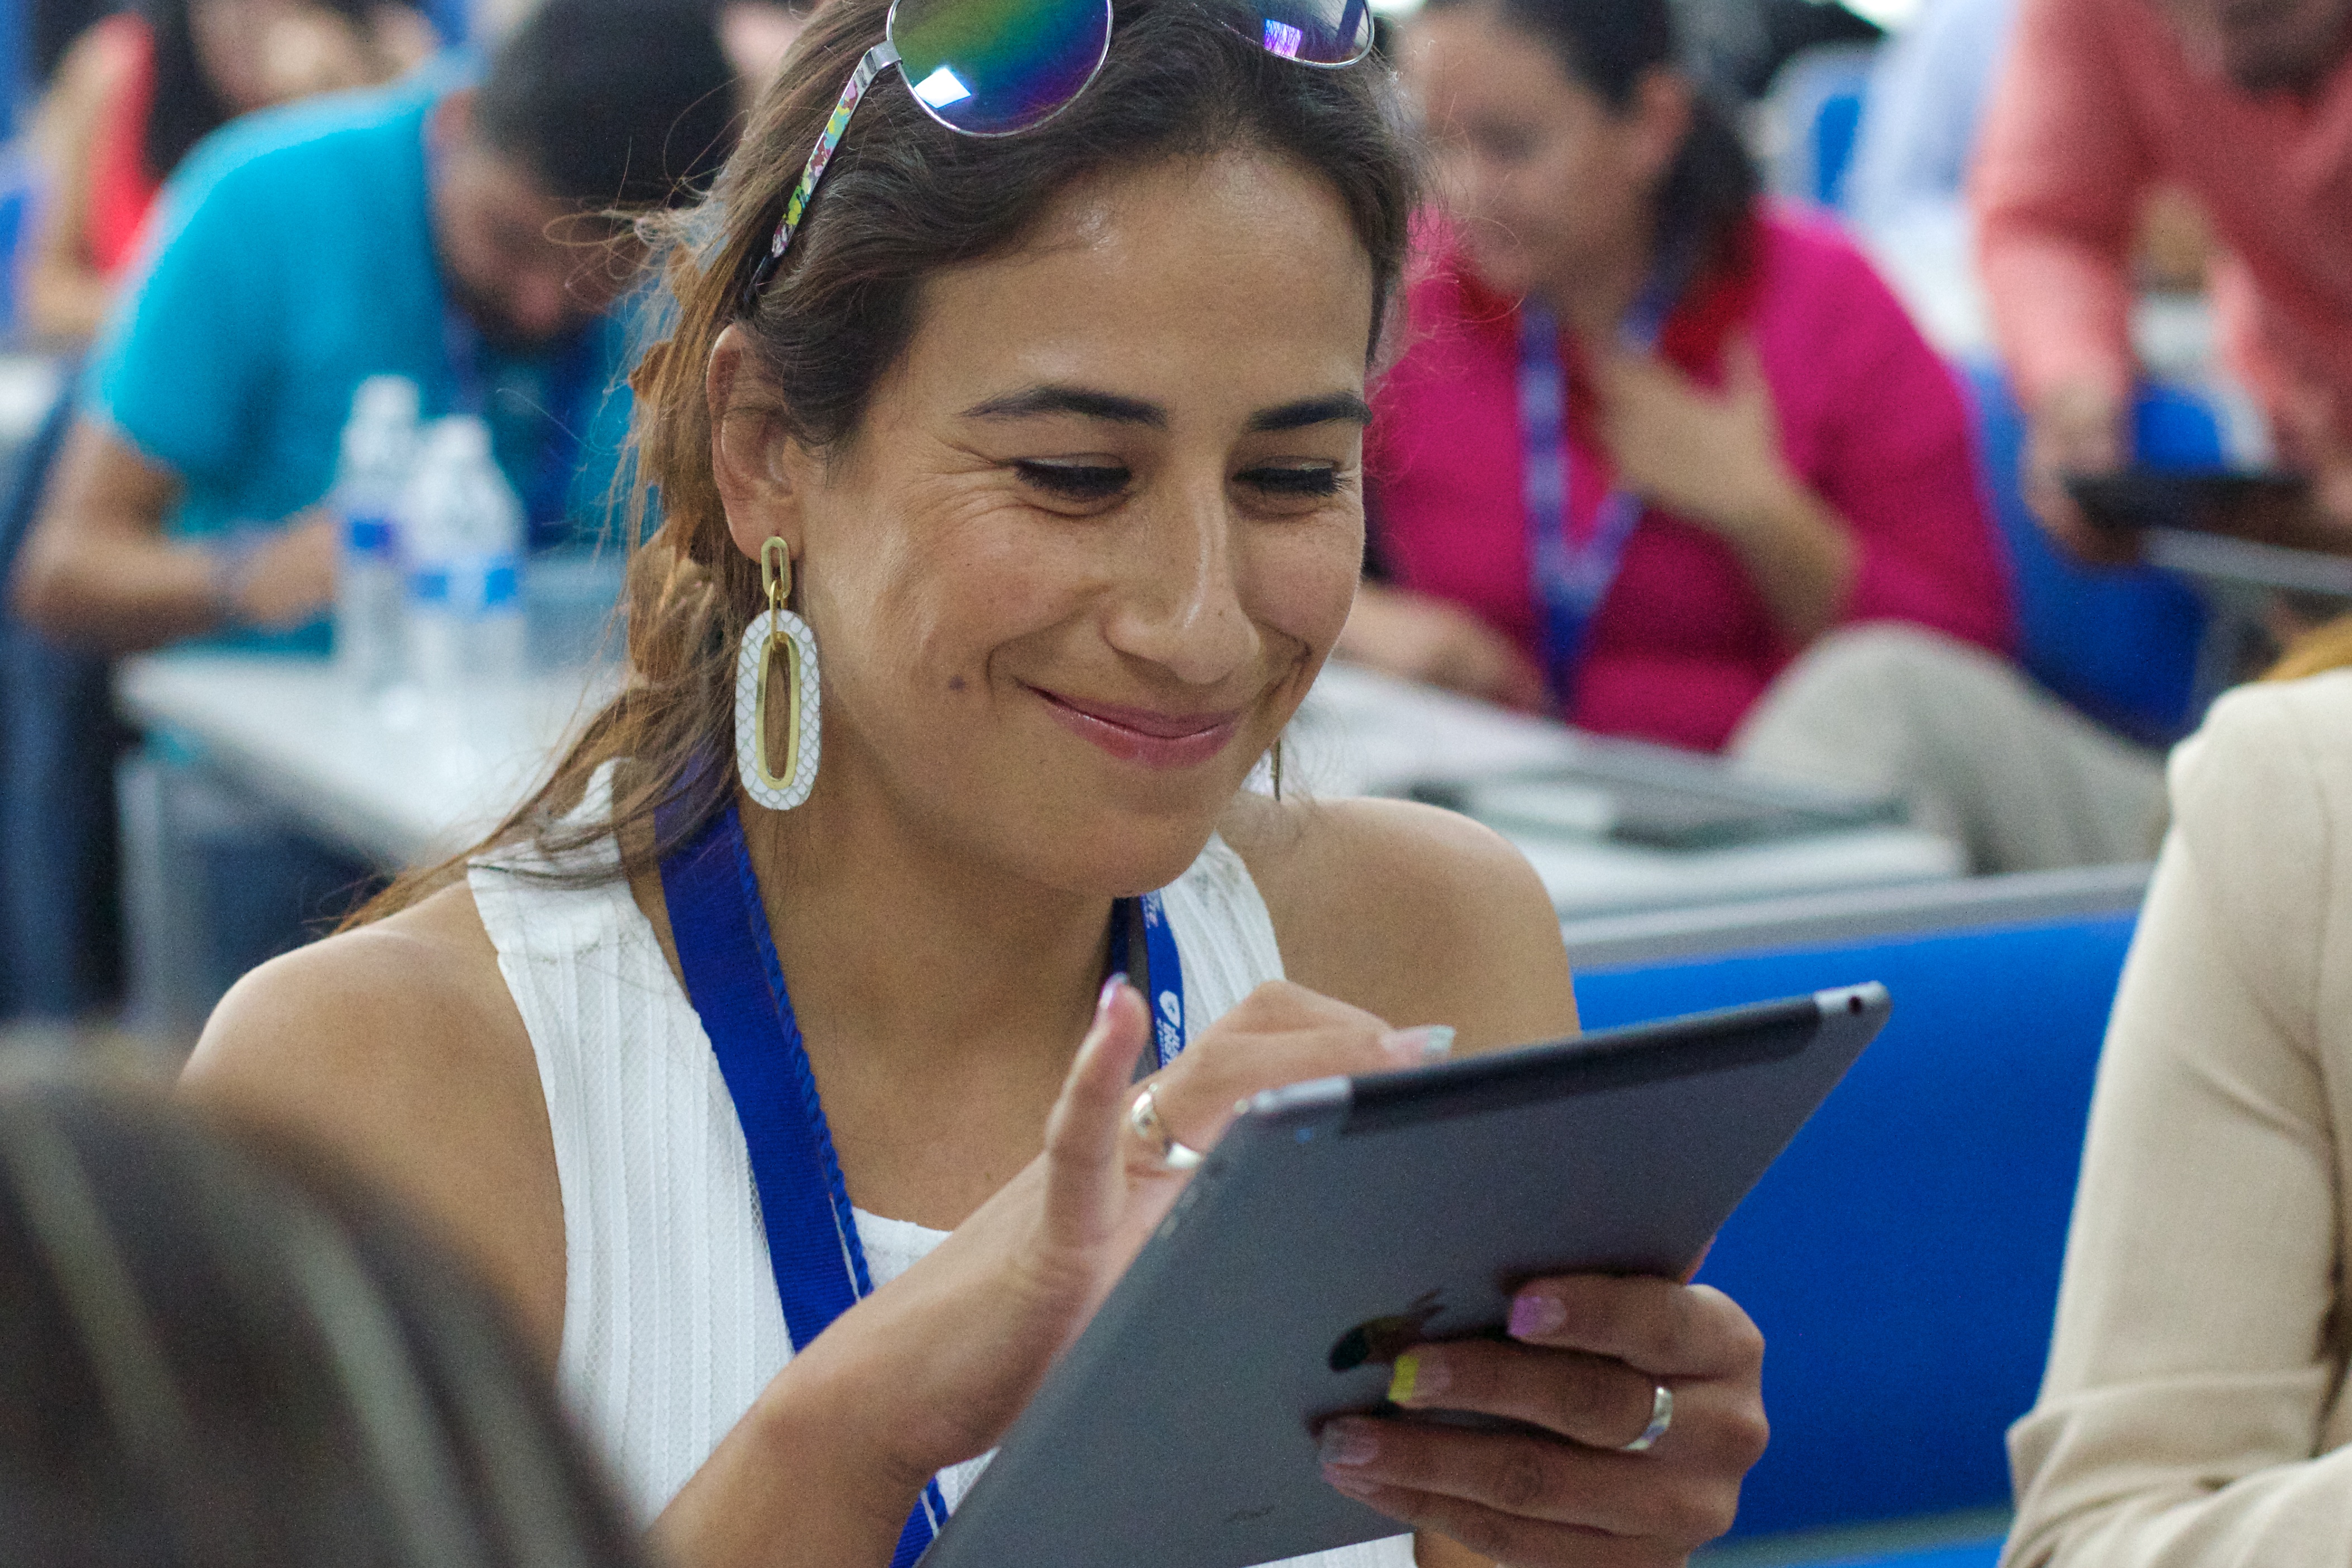
girl, recreation, student, product, fun, udgagora, 2015365, competition event